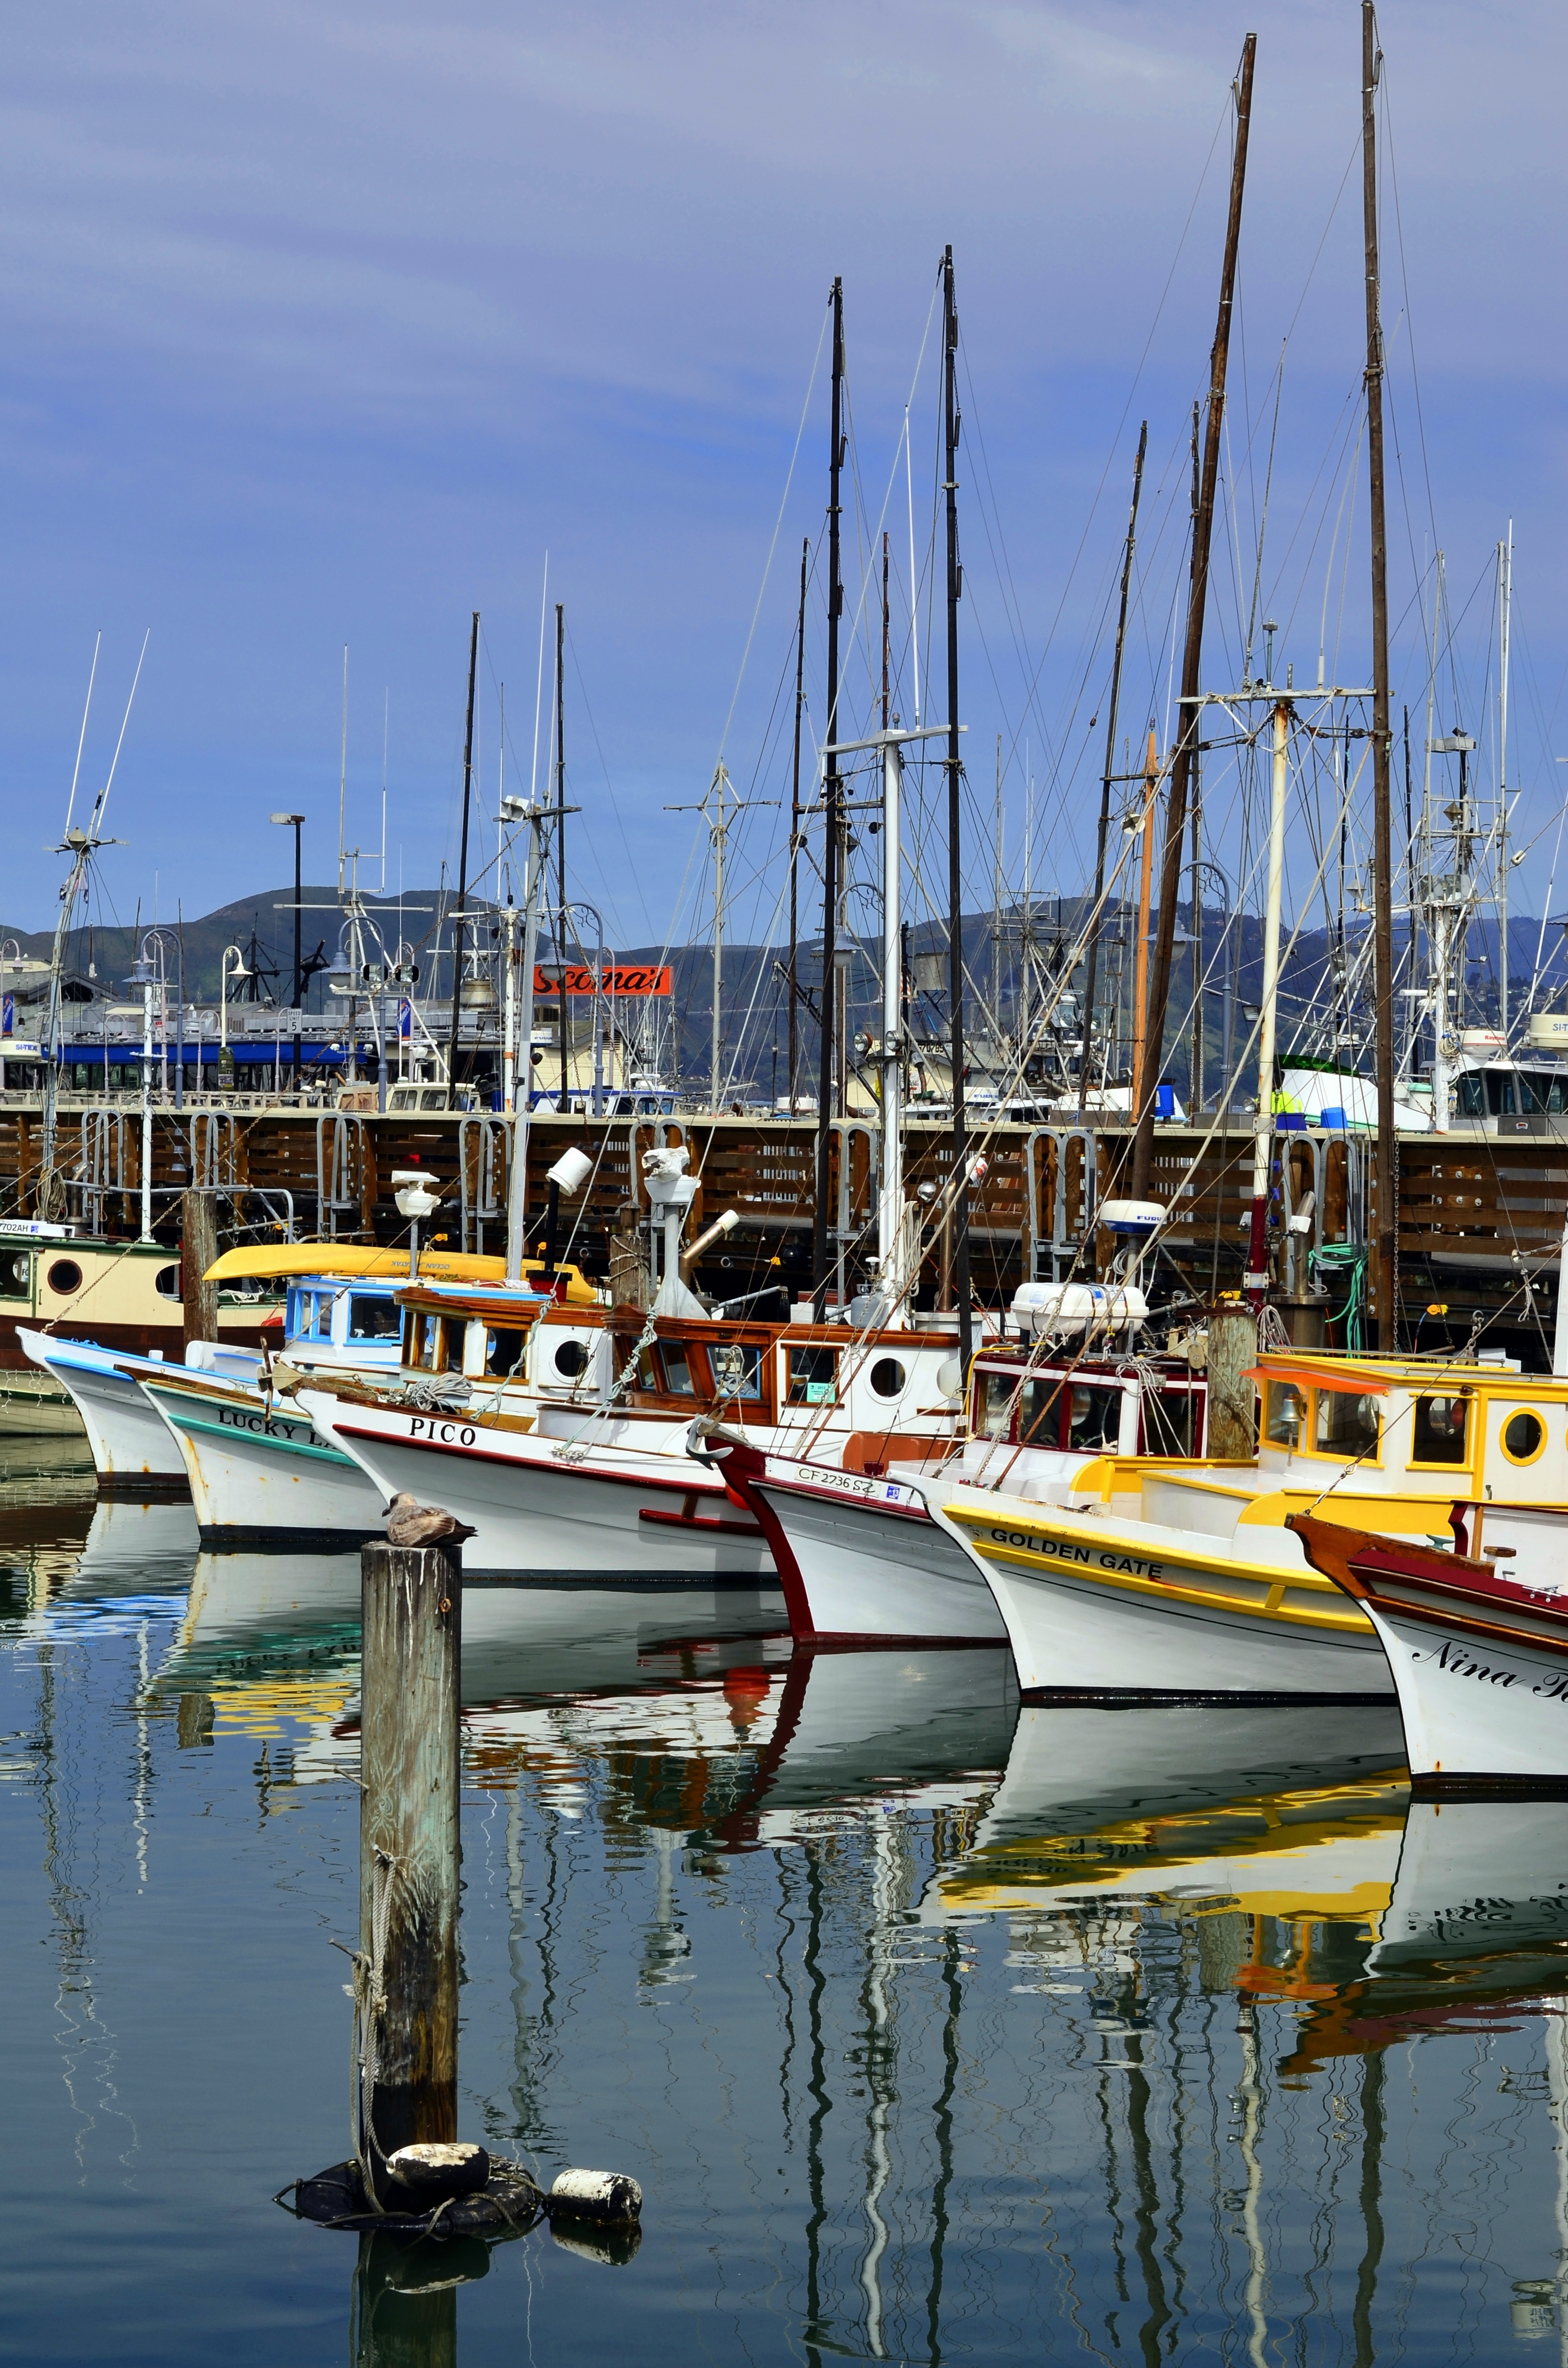
sea, coast, water, dock, boat, vacation, tourist, san francisco, reflection, vehicle, scenic, mast, usa, bay, landmark, harbor, marina, port, tourism, sailboat, california, boating, boats, sail, pacific, watercraft